British Rail Class 399

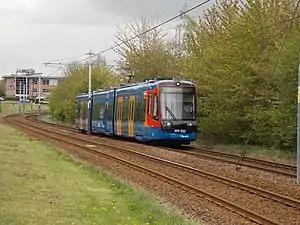
Being tested at Donetsk Way, April 2017

In January 2016, the first tram-train commenced active testing on the Supertram network. On 14 September 2017, the first Class 399 officially entered passenger service in a ceremony attended by the Parliamentary Under-Secretary of State for Transport Paul Maynard and various transport officials and representatives from Sheffield Children's Hospital. Tram 399202 was named "Theo", after the mascot of the city's children's hospital charity; in addition, tram passengers who travelled over the next two days made donations to the charity in place of the standard fare.